Castleford Tigers

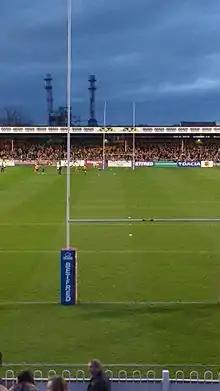

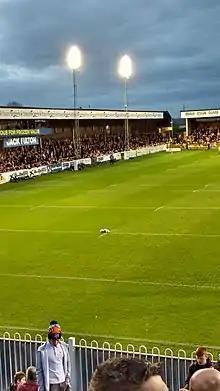

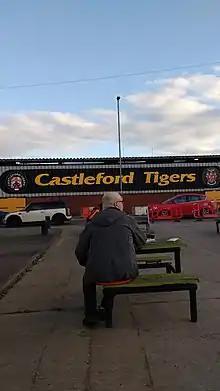

The Lateral Property group submitted a planning application for a proposed £135 million development and Five Towns Stadium in Glasshoughton. Outline planning permission was given to the development in 2015, with Reserved Matters applications to follow. In early 2018, Lateral Property Group announced that site had been renamed Axiom, working with partner Highgrove Plc, a scheme which would include food, a country park and an omni-retail experience. Numerous planning applications have been submitted through Wakefield MDC Planning Department to discharge conditions as well as amend the scheme slightly, with a Reserved Matters application for Phase 1 and 2a of the work approved. The schedule provided by the developers is that work on supporting roads and groundworks will begin in Summer/Autumn 2018 with the stadium to be completed in time for the 2021 season. In July 2018, an application was submitted to increase the capacity of the proposed ground from 10,000 to 10,245.